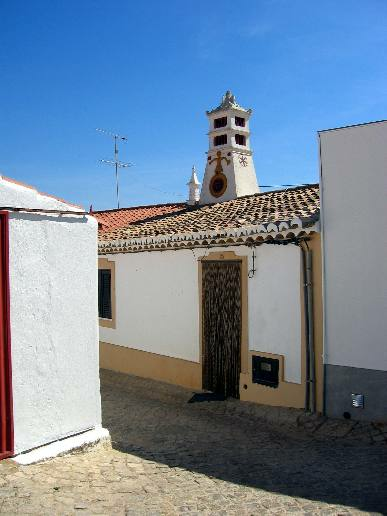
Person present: No